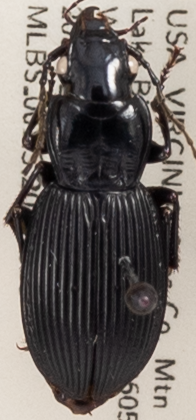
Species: Pterostichus lachrymosus
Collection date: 2022-09-20
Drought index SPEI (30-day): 0.234
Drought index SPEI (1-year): -1.19
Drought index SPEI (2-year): -0.24